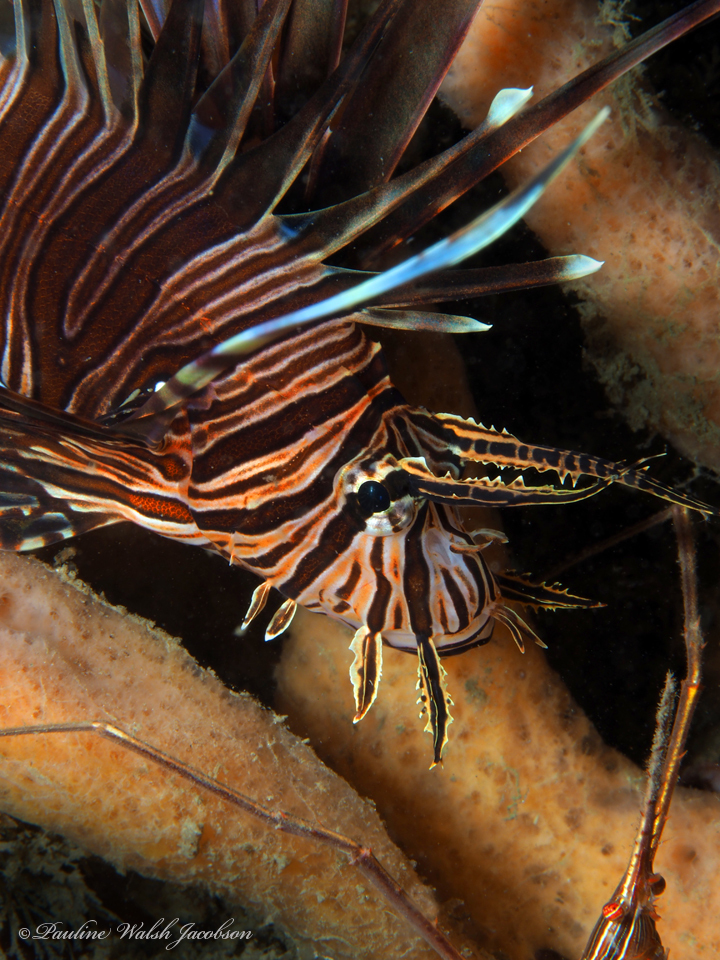
Pterois volitans (Red Lionfish)